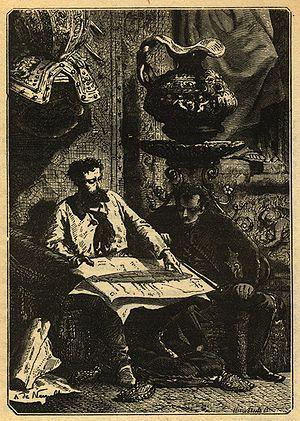
Le Nautilus est le sous-marin de fiction imaginé par Jules Verne pour son roman Vingt Mille Lieues sous les mers. Le capitaine Nemo est son commandant.